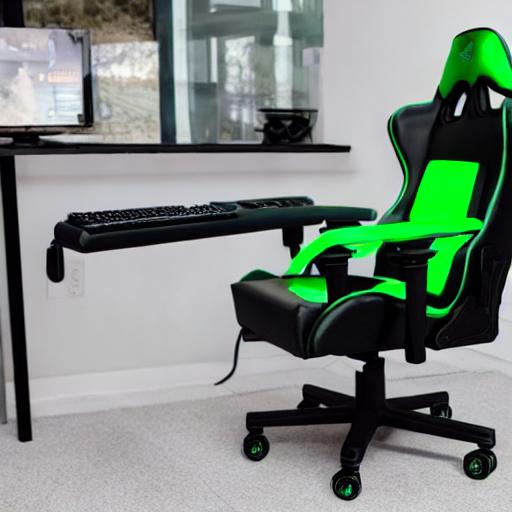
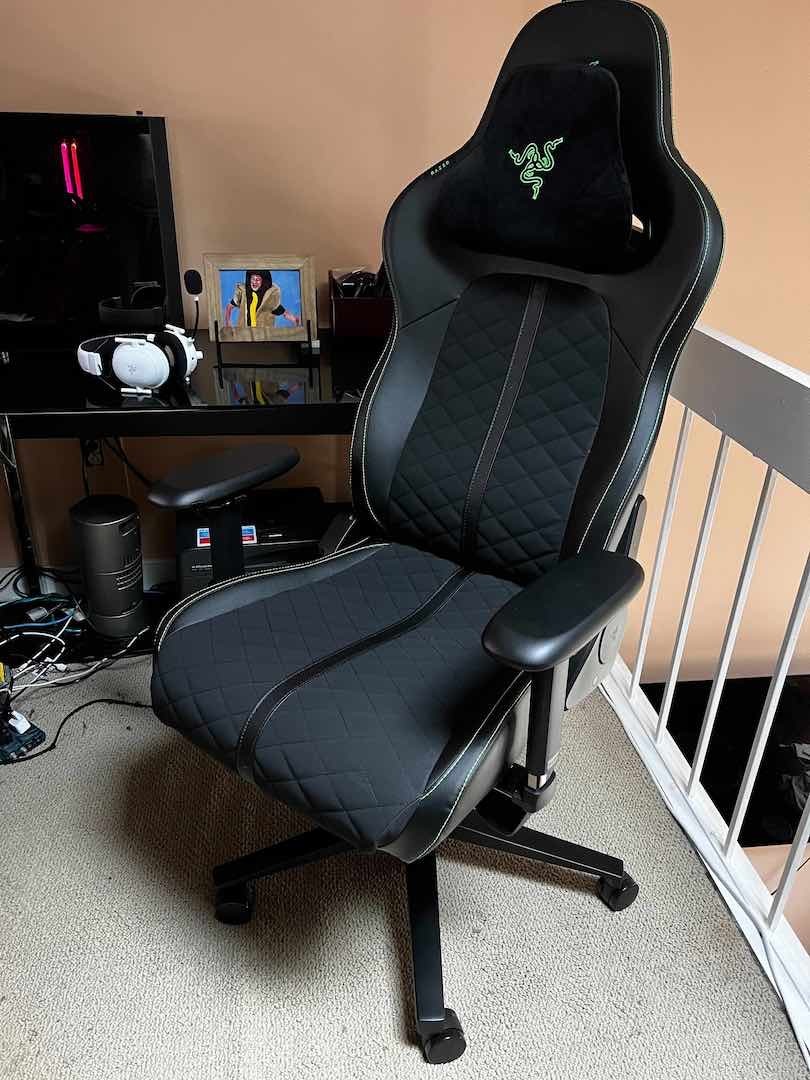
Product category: items_chair
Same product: no